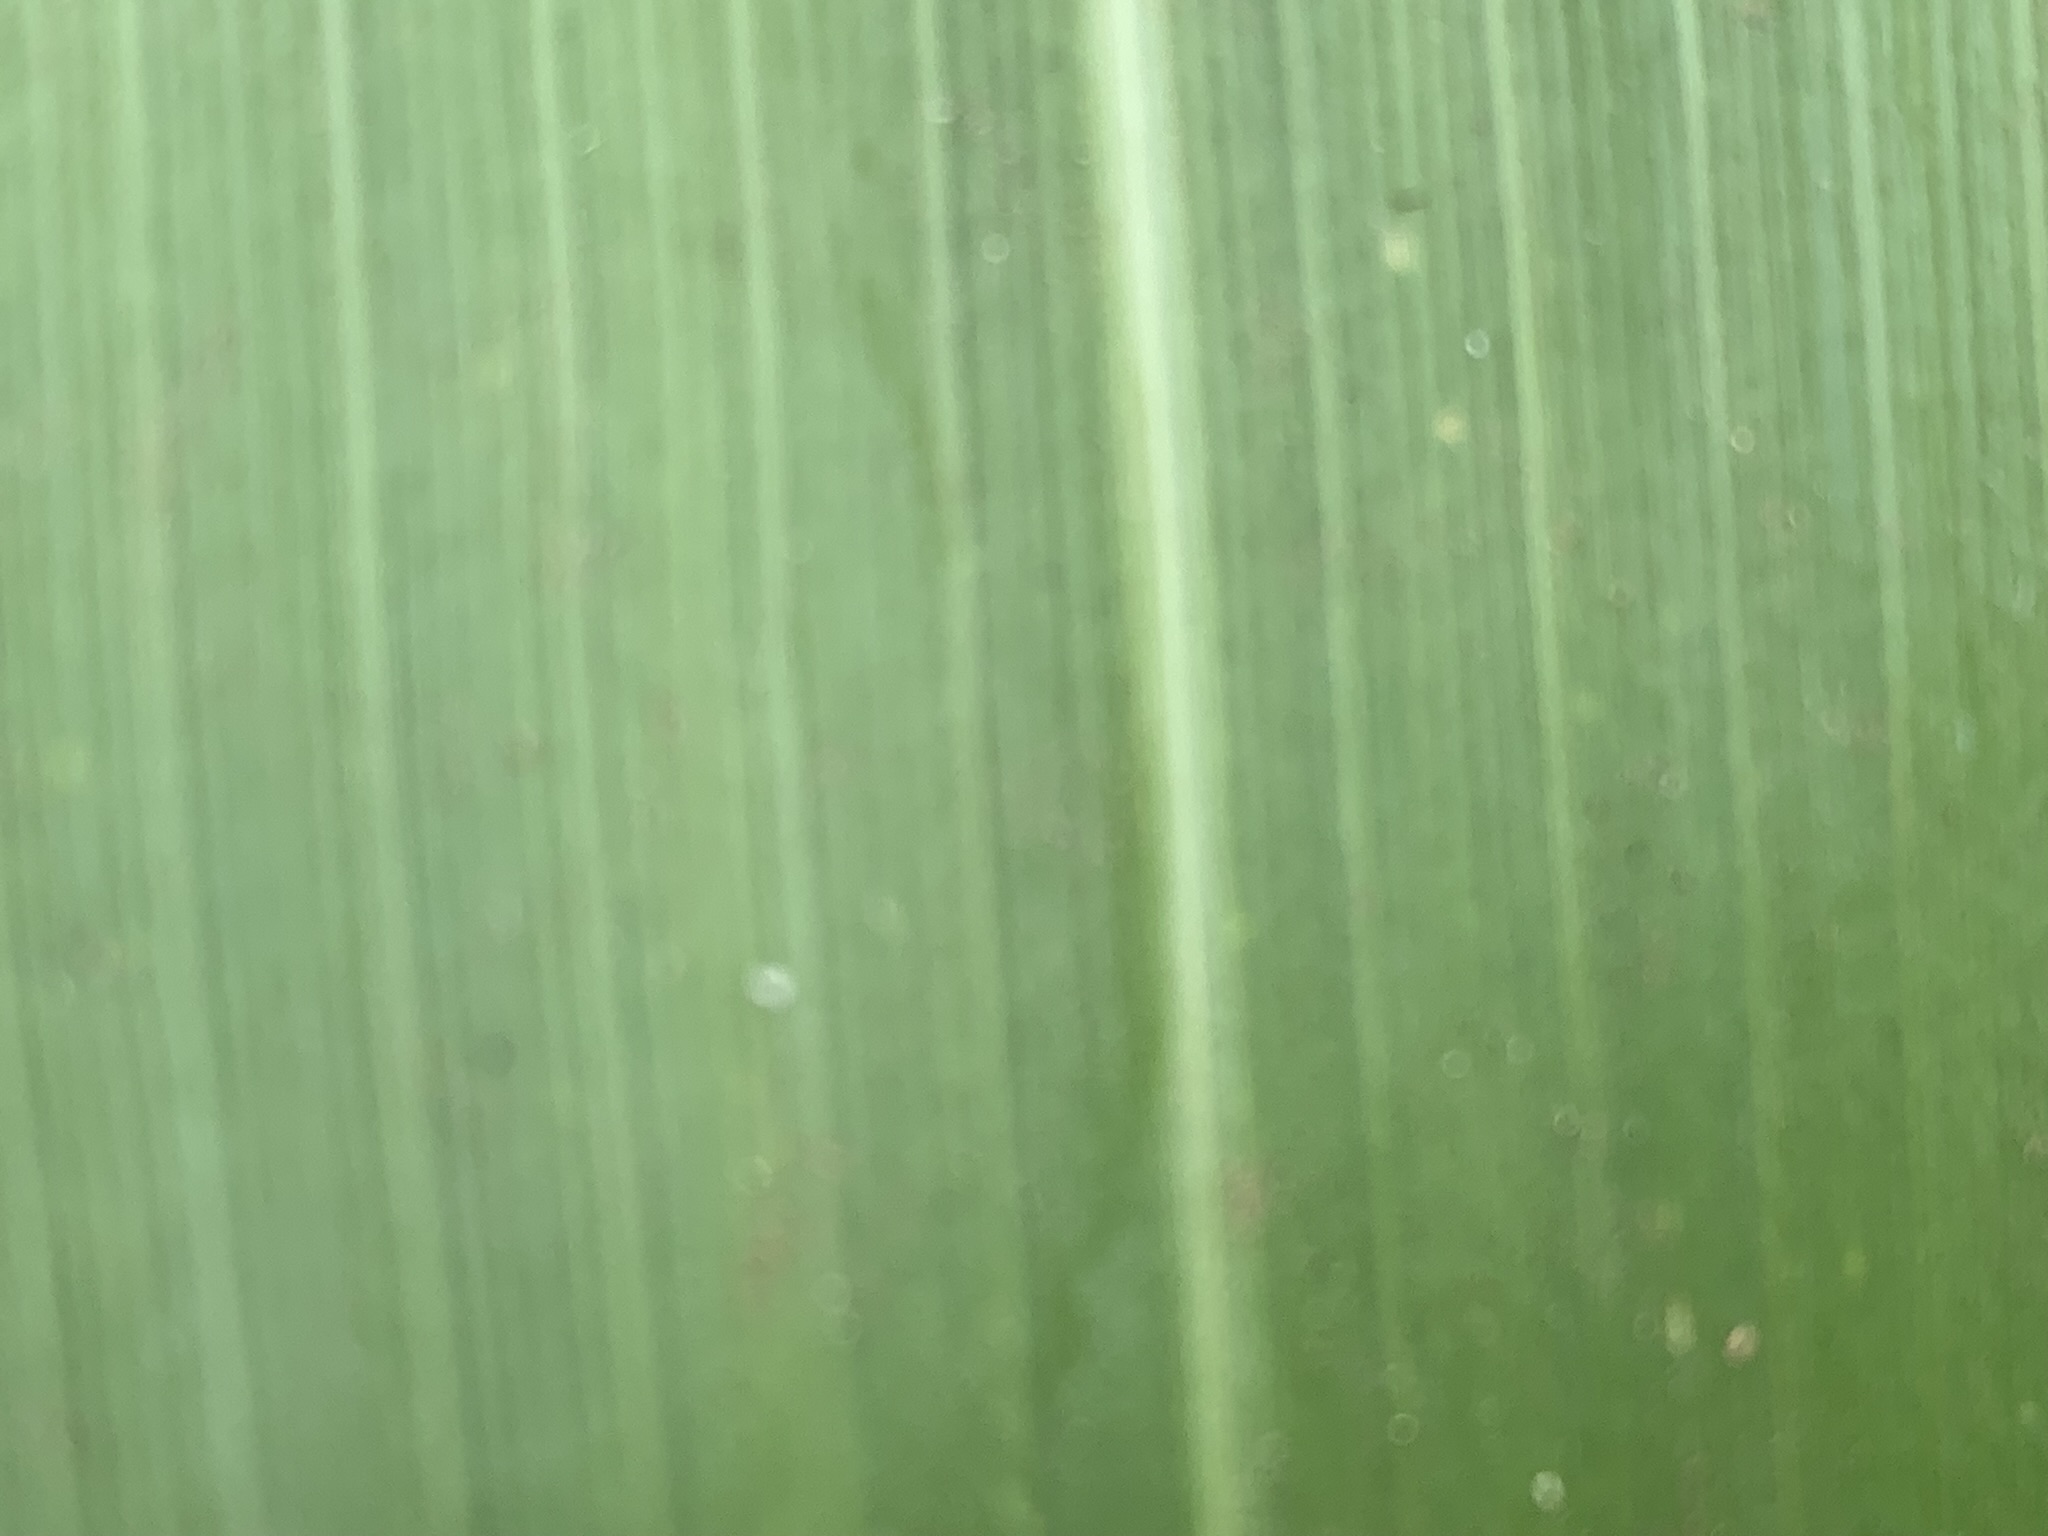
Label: Healthy